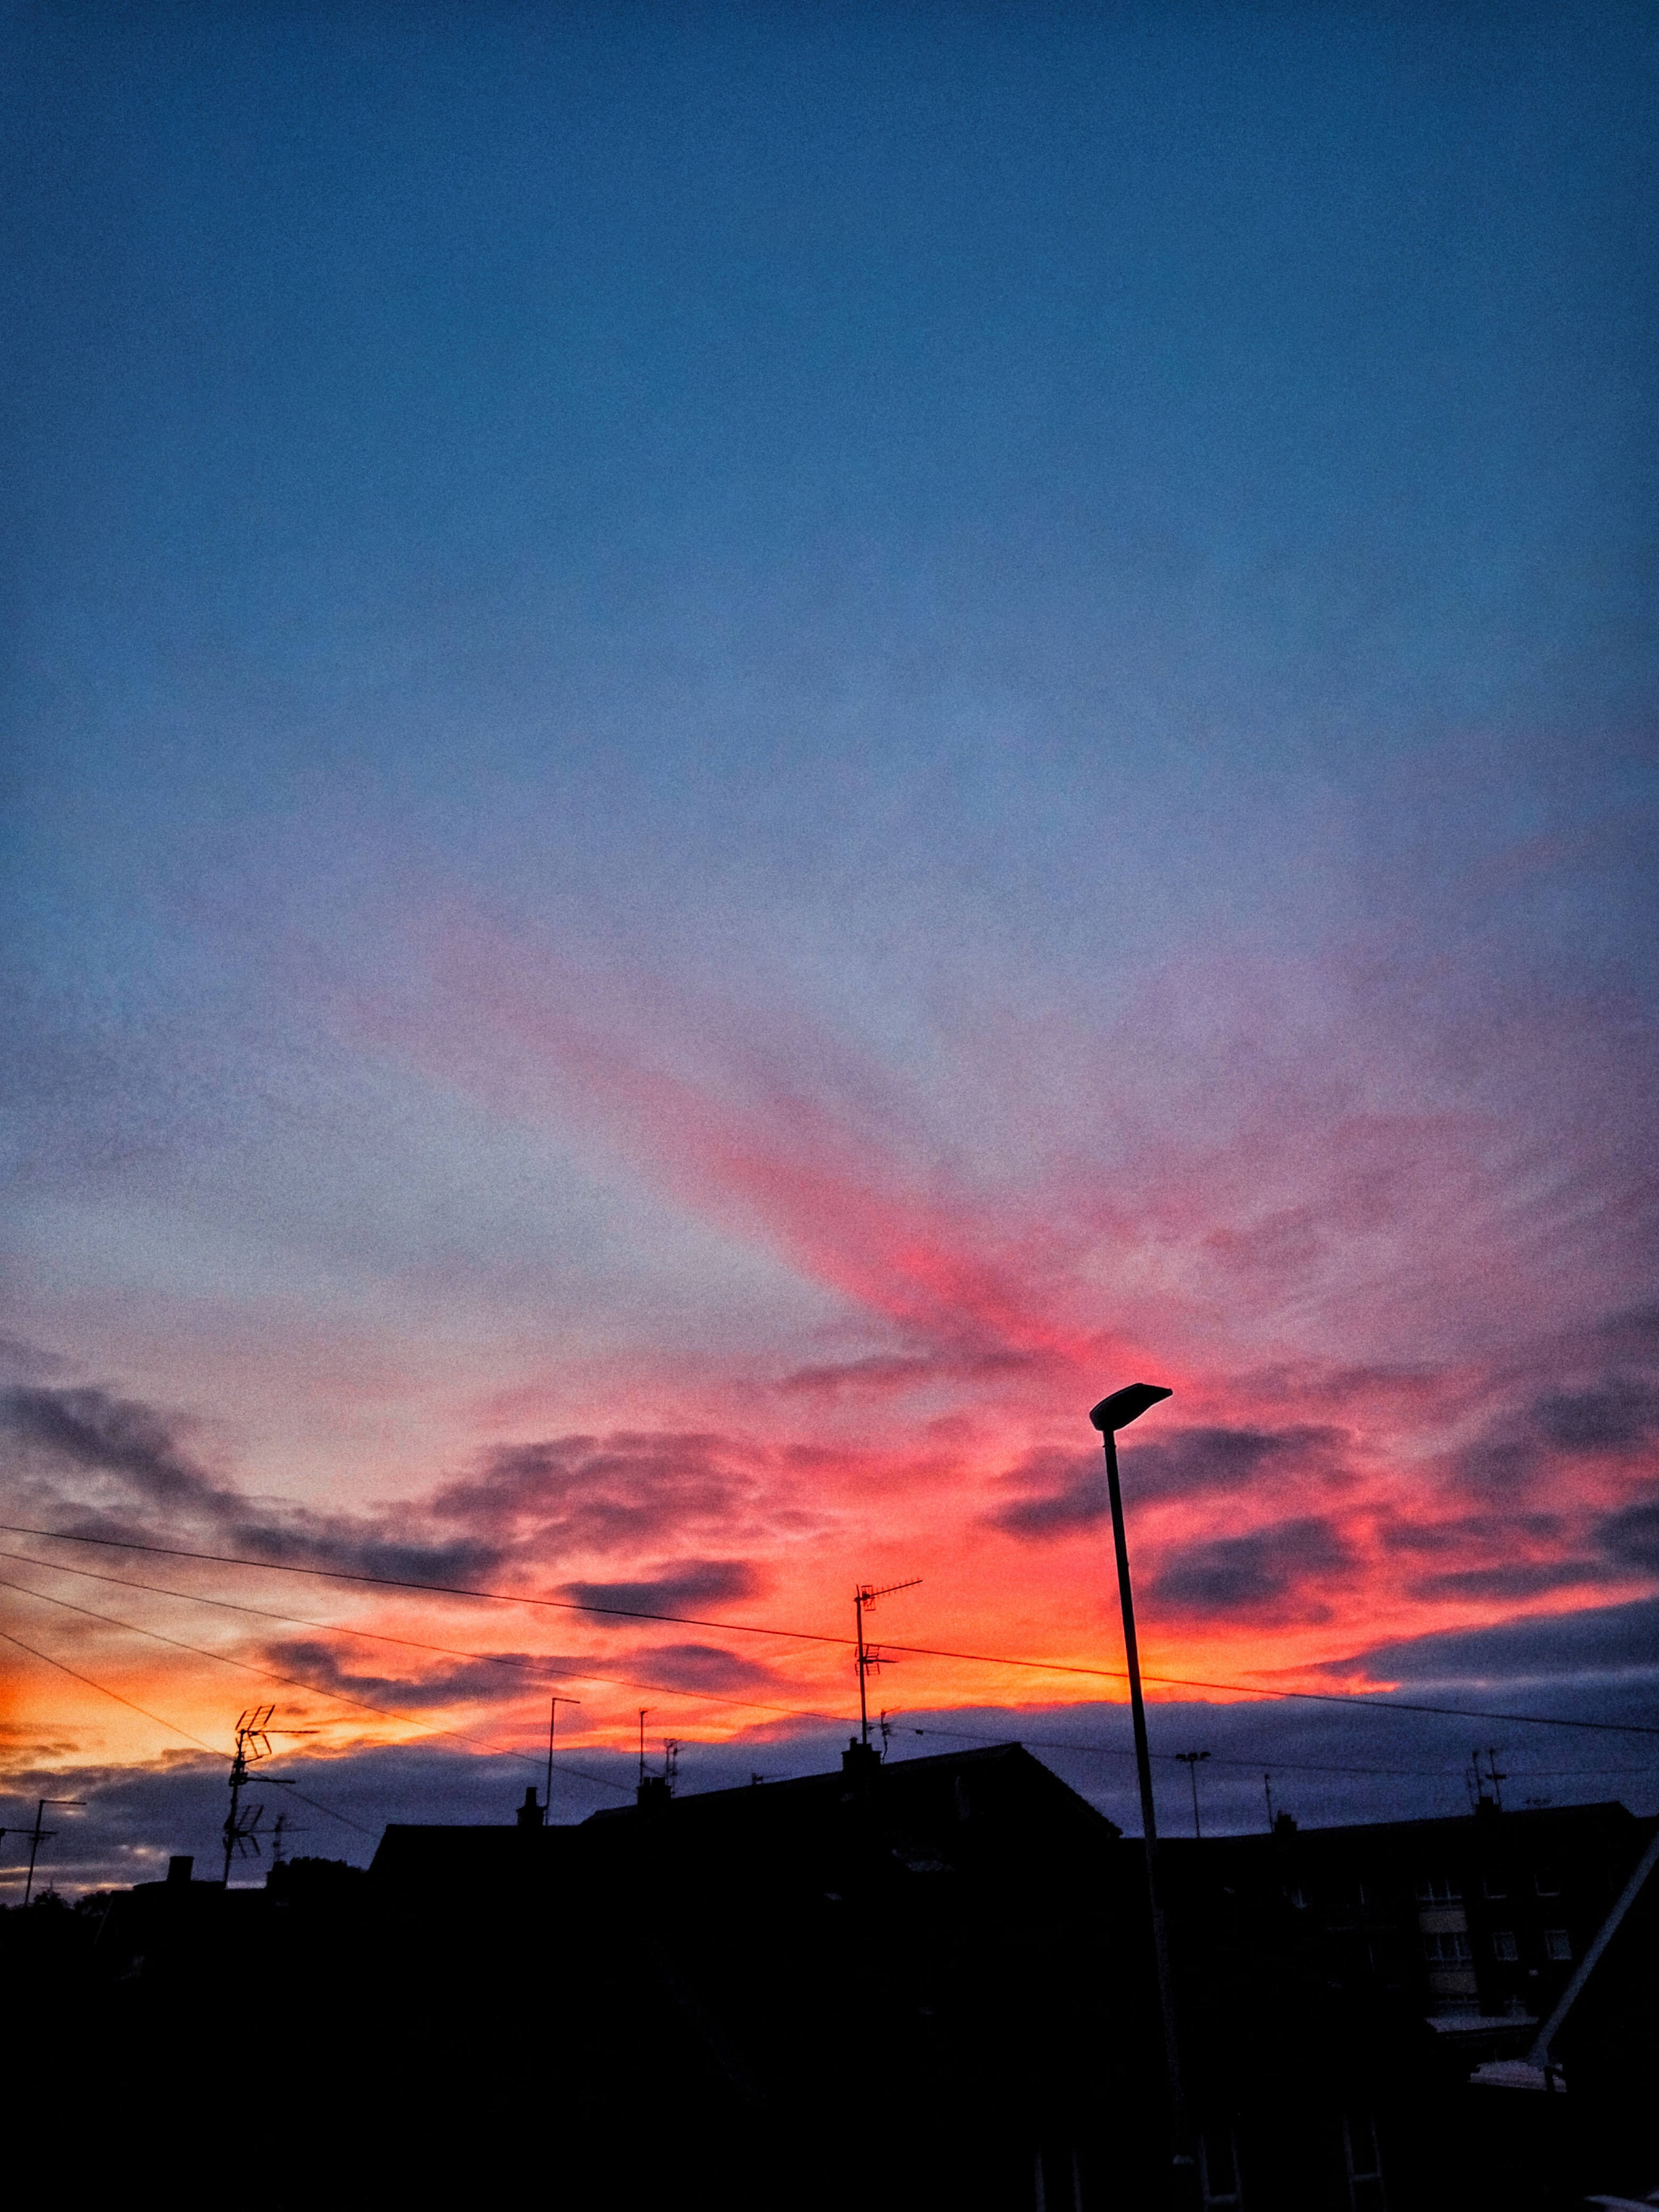
horizon, cloud, sky, sun, sunrise, sunset, sunlight, morning, dawn, atmosphere, dusk, evening, afterglow, red sky at morning